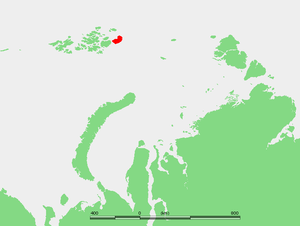
L'île Perlamoutrov est une île de la terre François-Joseph.
L’île Graham Bell ou île de Graham Bell est une grande île de l'est de la terre François-Joseph en Russie.